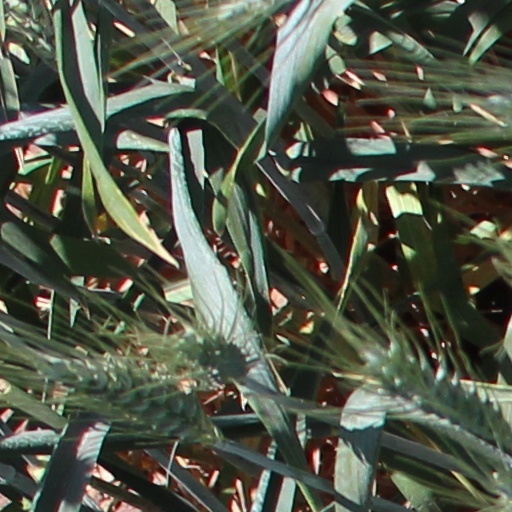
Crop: wheat